Turner Prize

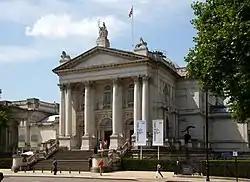
Tate Britain: usual venue for the awarding of the Turner Prize.

The Turner Prize, named after the English painter J. M. W. Turner, is an annual prize presented to a British visual artist. Between 1991 and 2016, only artists under the age of 50 were eligible (this restriction was removed for the 2017 award). The prize is awarded at Tate Britain every other year, with various venues outside of London being used in alternate years. Since its beginnings in 1984 it has become the UK's most publicised art award. The award represents all media.